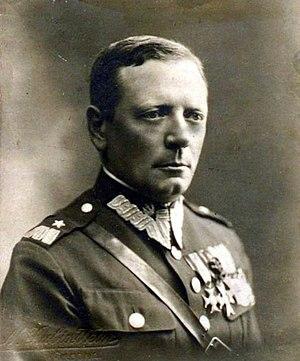
Le Groupe opérationnel indépendant de Polésie fut une unité polonaise opérant au cours de la Campagne de Pologne. Largement imposée par les circonstances, sa composition changea souvent de configuration. Il était placé sous le commandement du général Franciszek Kleeberg.
Franciszek Kleeberg, né le 1ᵉʳ février 1888 à Tarnopol et mort de 5 avril 1941 à Dresde, est un officier général polonais.